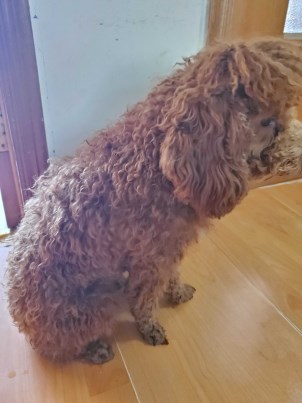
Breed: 7449-n000128-teddy